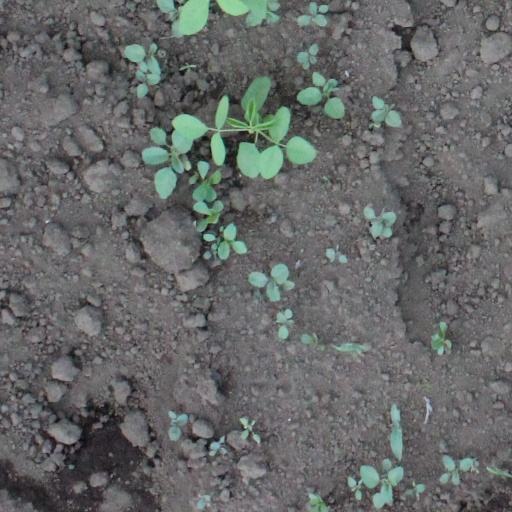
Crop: soybean